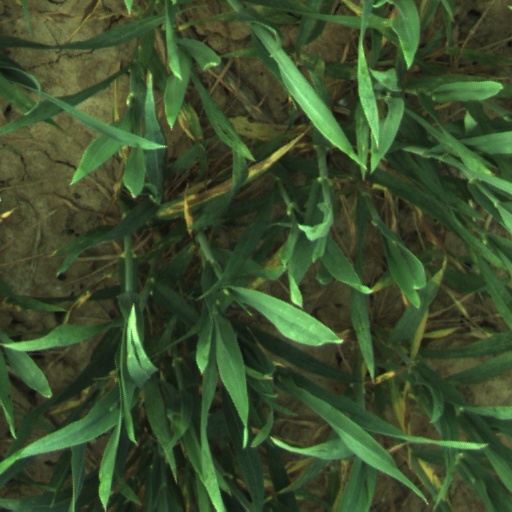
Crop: wheat